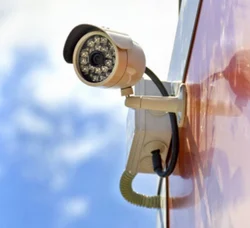
Label: CCTV_Surveillance_System_Solution_Service